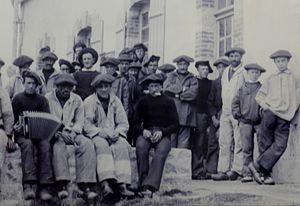
Pêcheurs devant l'Abri du marin du Passage-Lanriec en 1903 (photographie de Jacques de Thézac)
Lanriec est une ancienne commune du Finistère. Depuis le 21 février 1959, la commune de Lanriec est rattachée à celle de Concarneau.